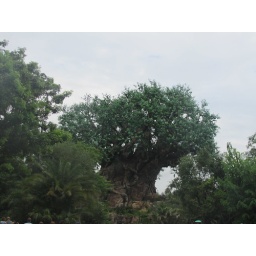
Tree of Life, there is a theatre in the base of the tree